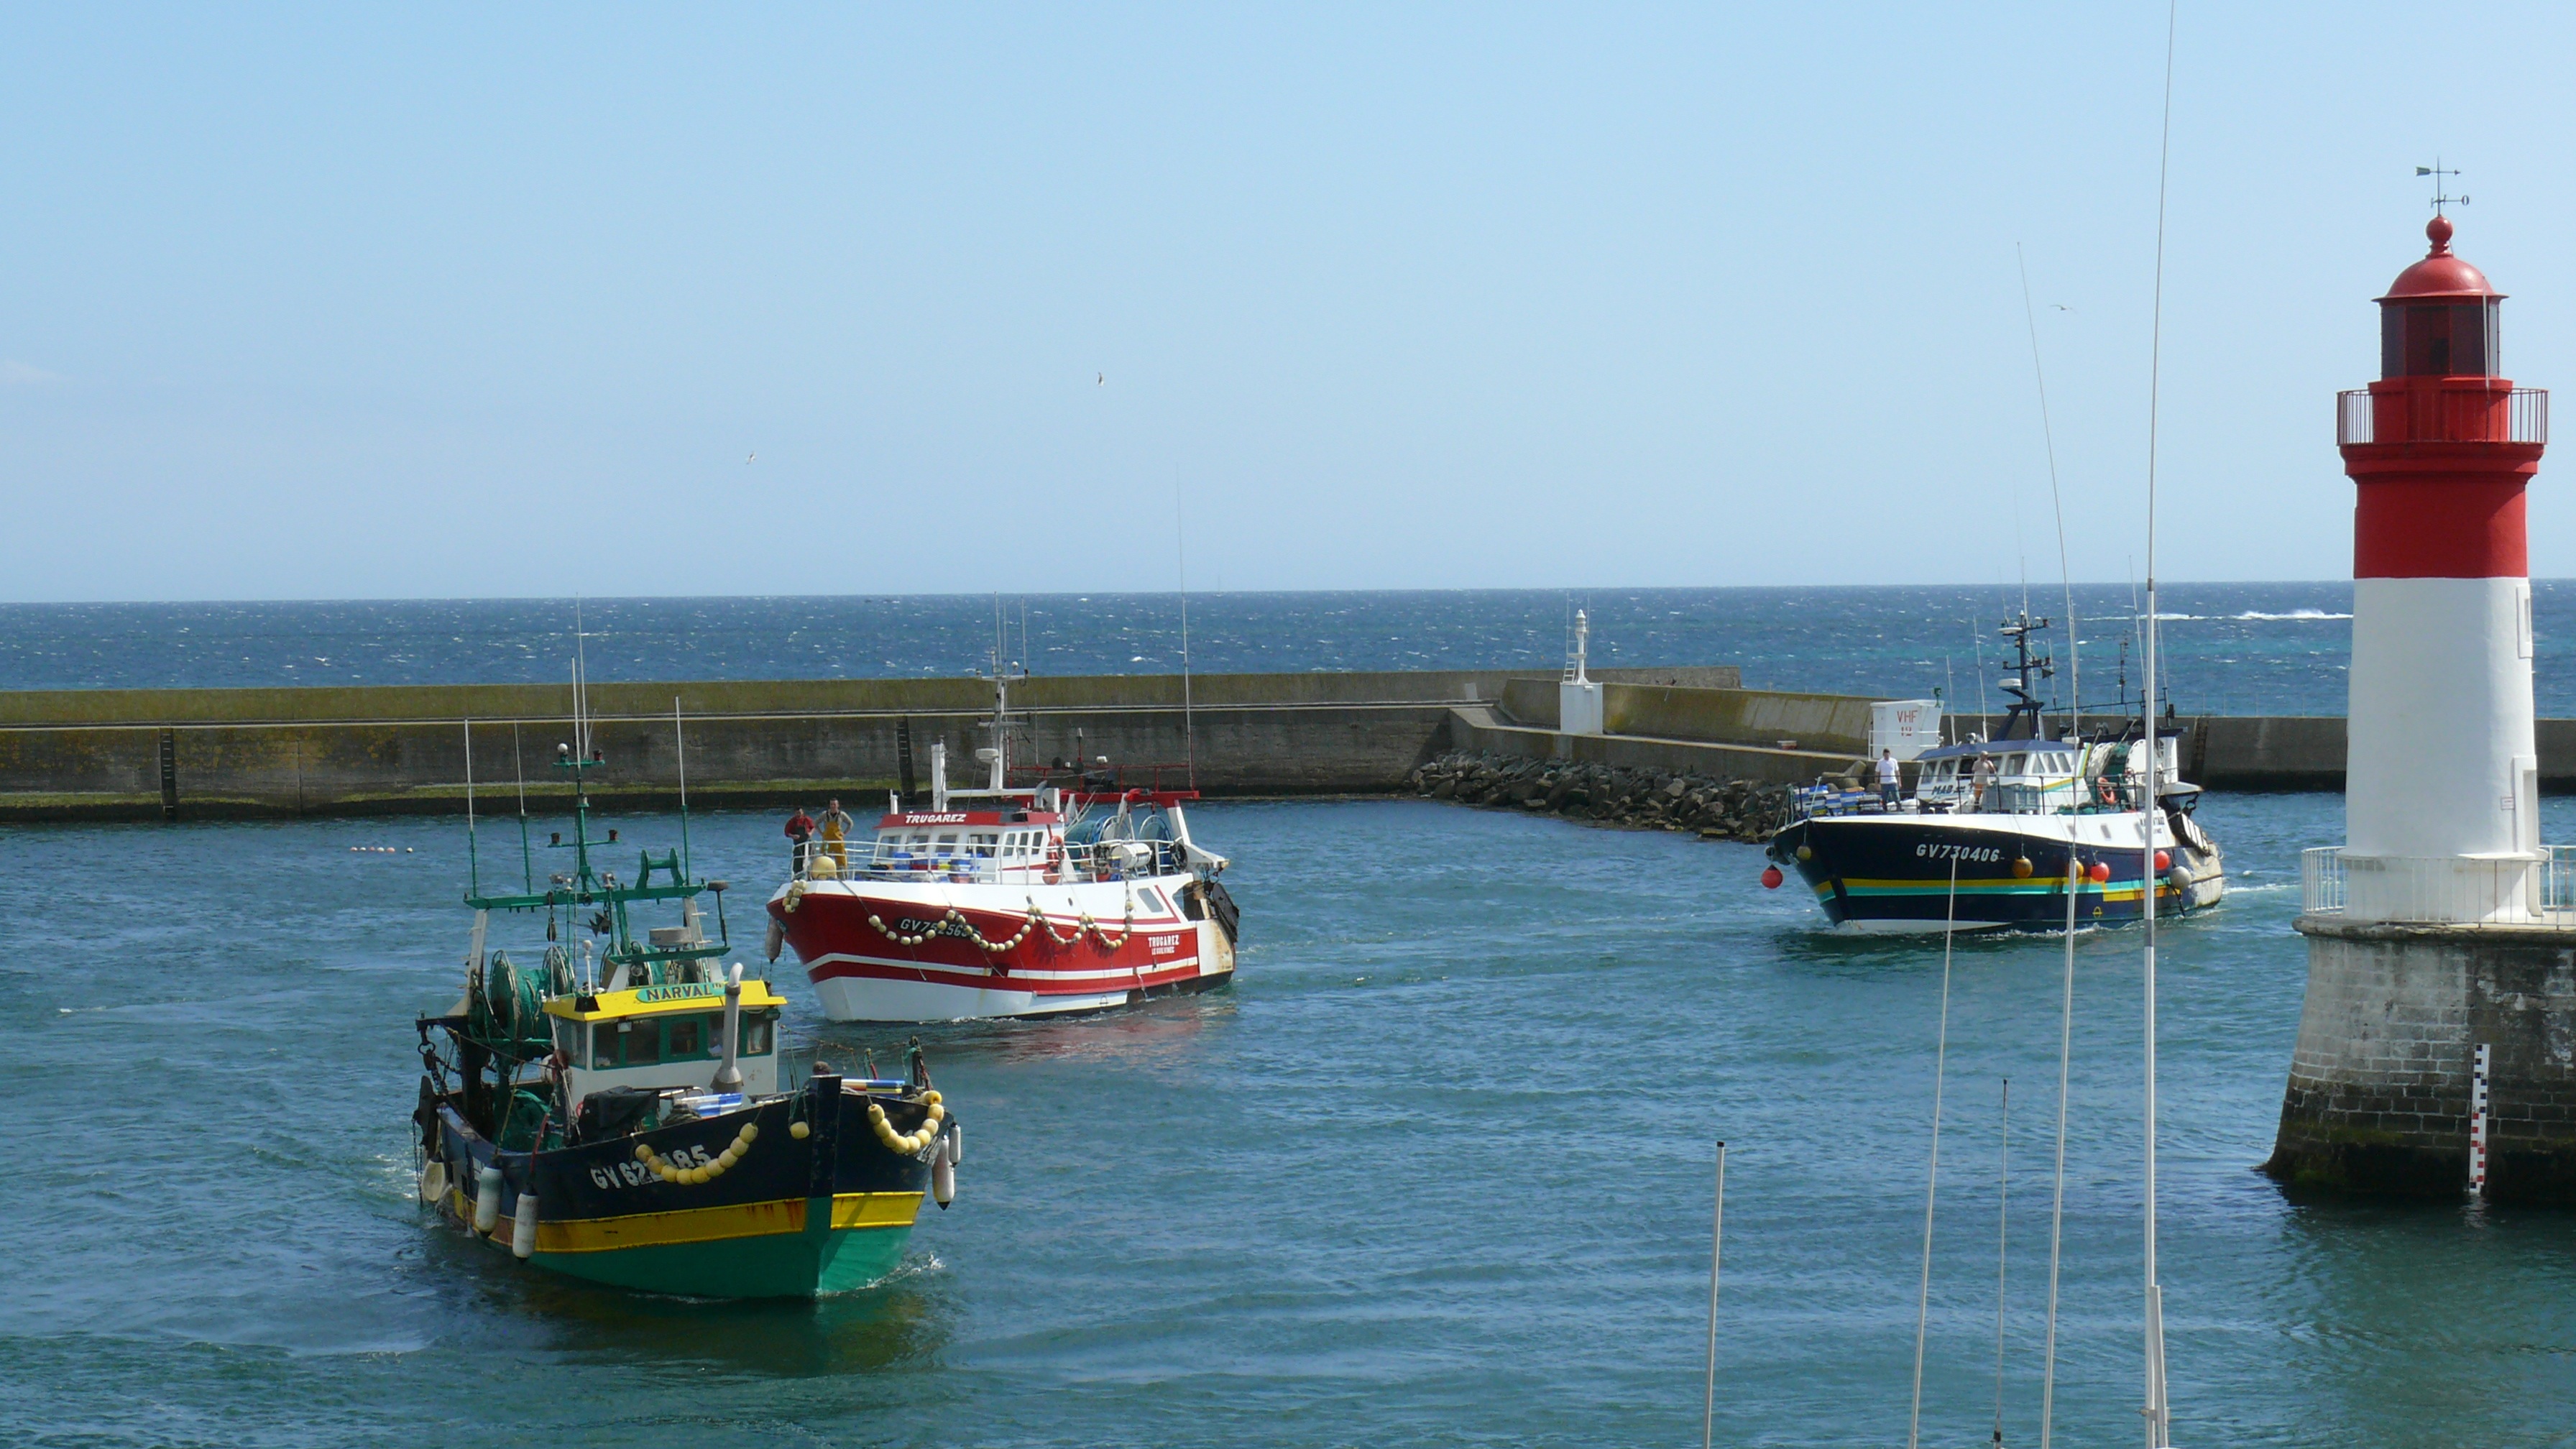
sea, boat, vehicle, bay, harbor, waterway, ferry, boating, channel, watercraft, brittany, fishing boats, guilvinec